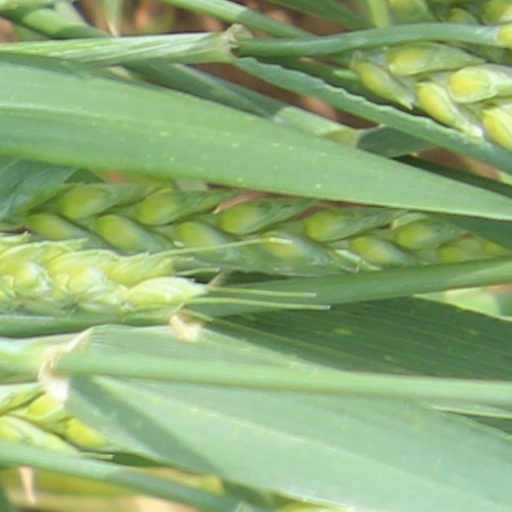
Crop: wheat